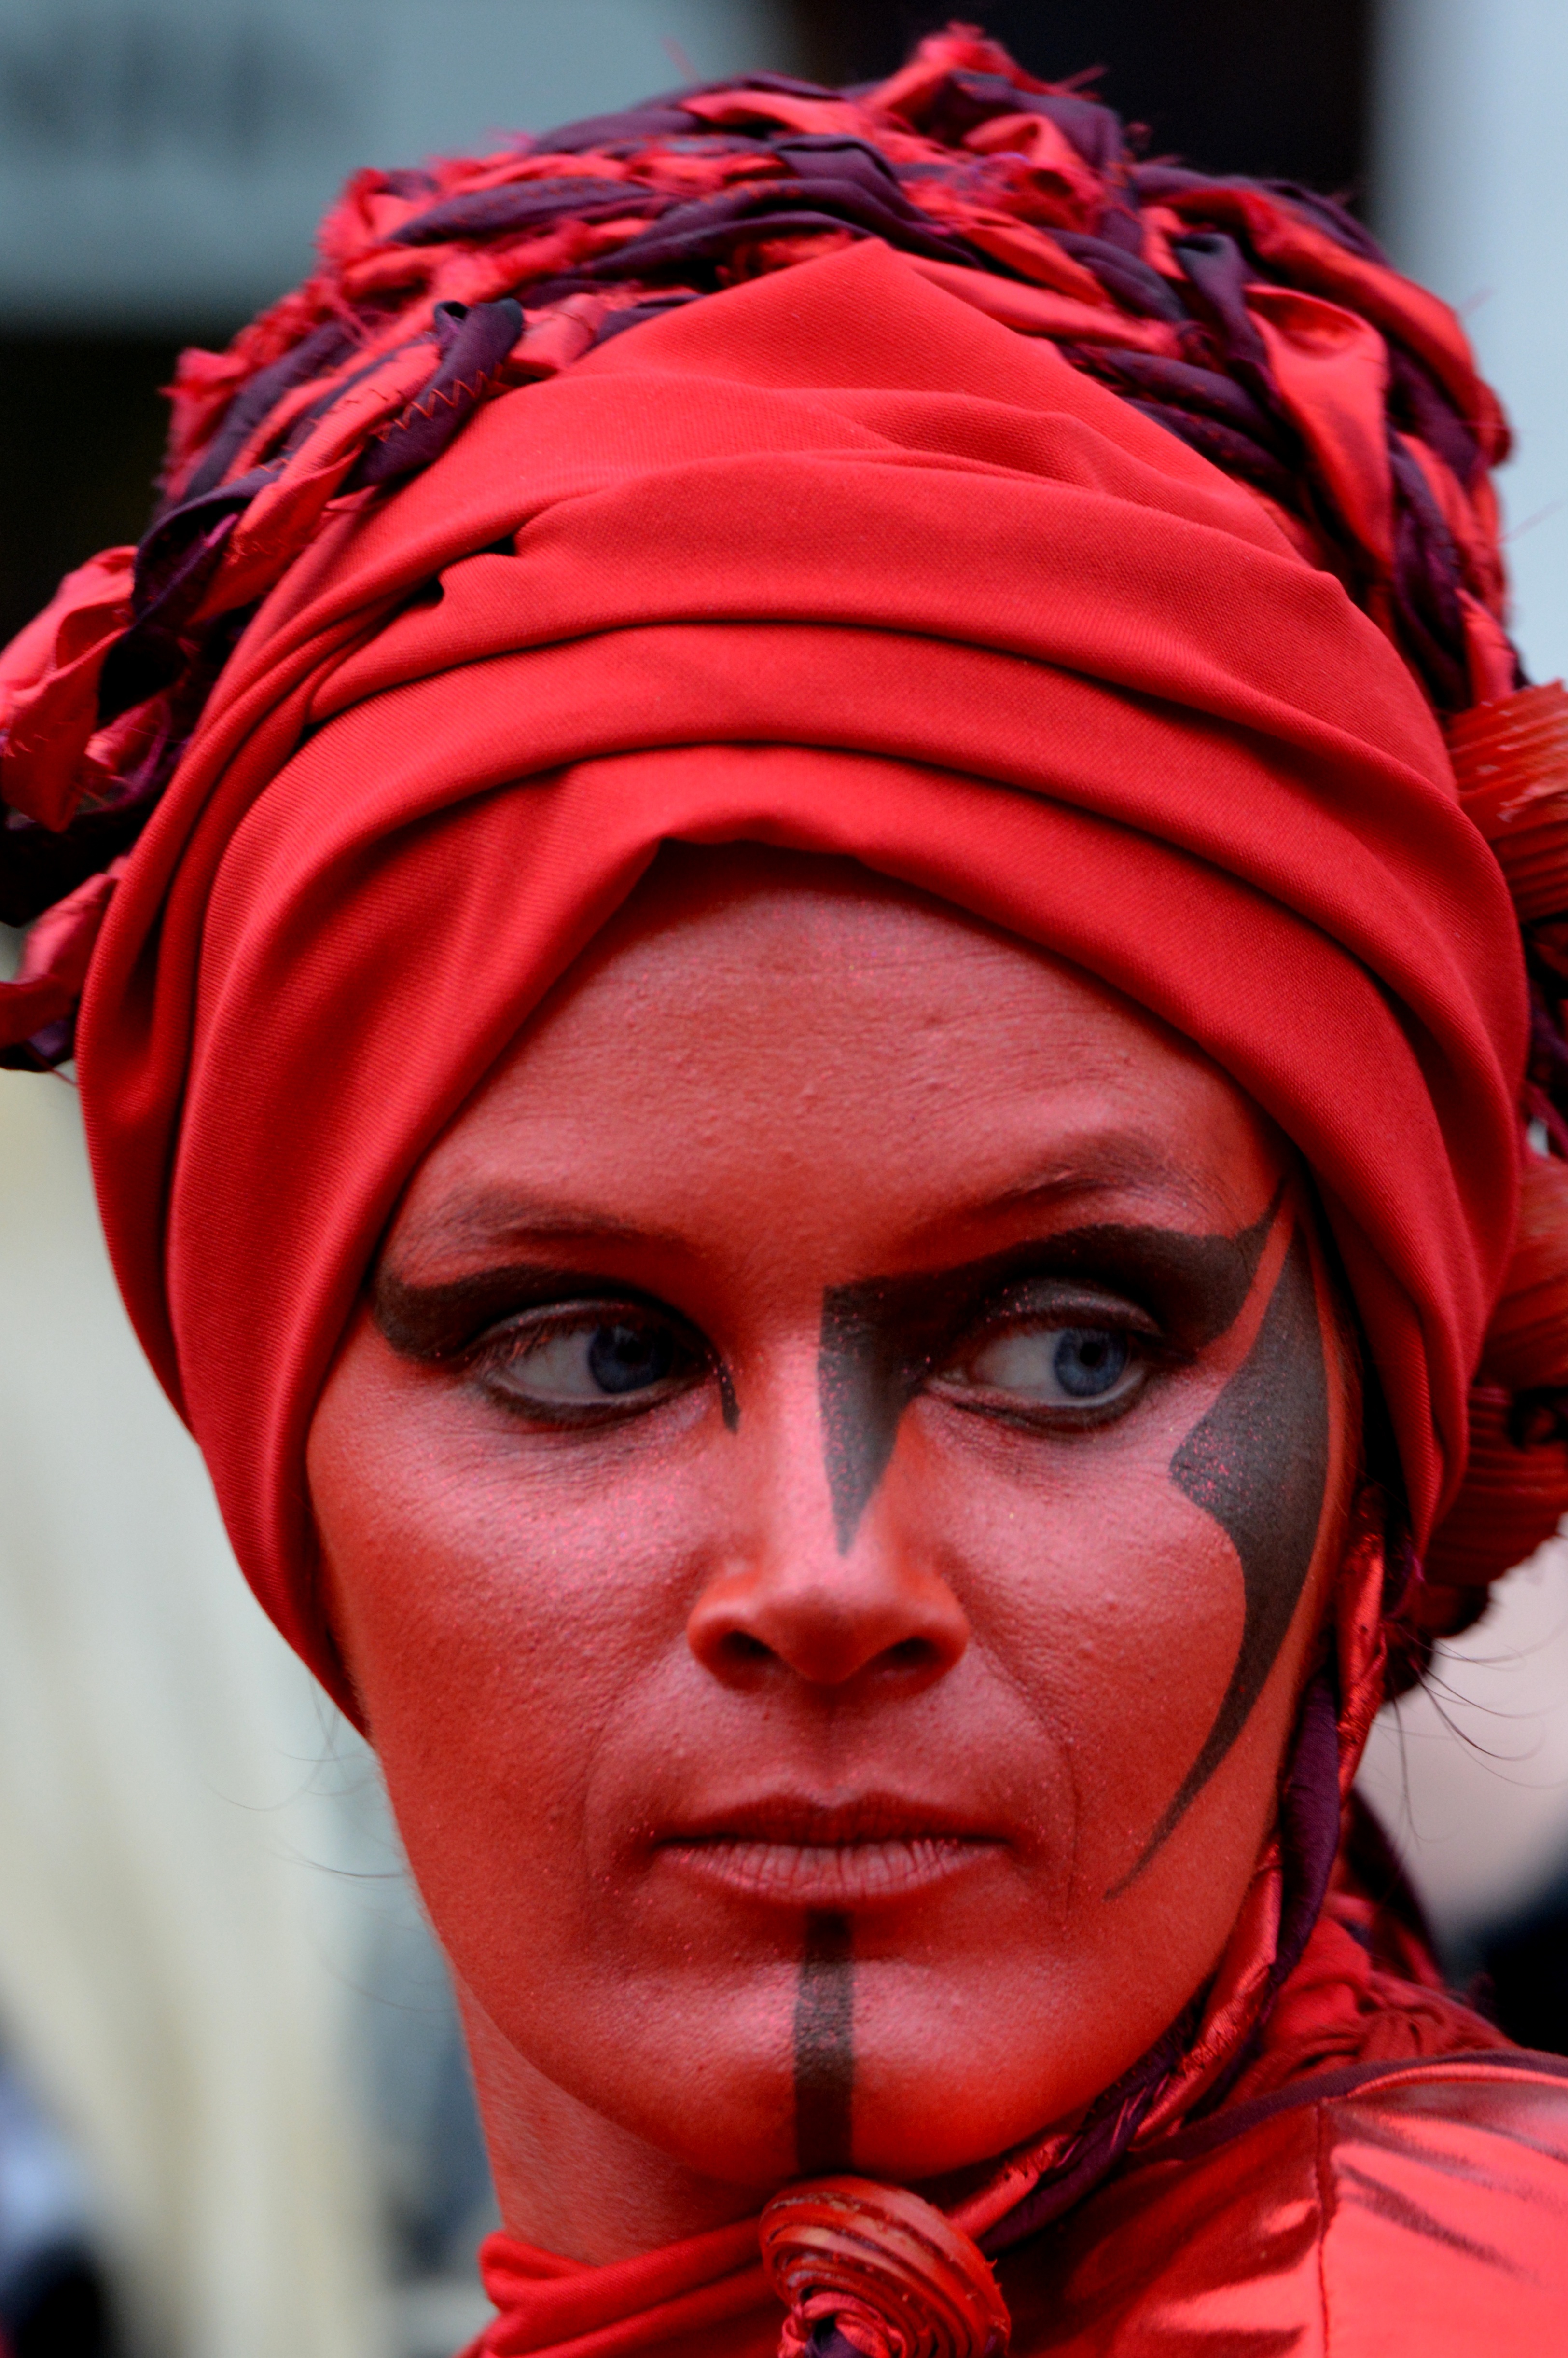
woman, photography, decoration, portrait, model, red, carnival, color, clothing, lady, close up, face paint, face, head, beauty, organ, costume